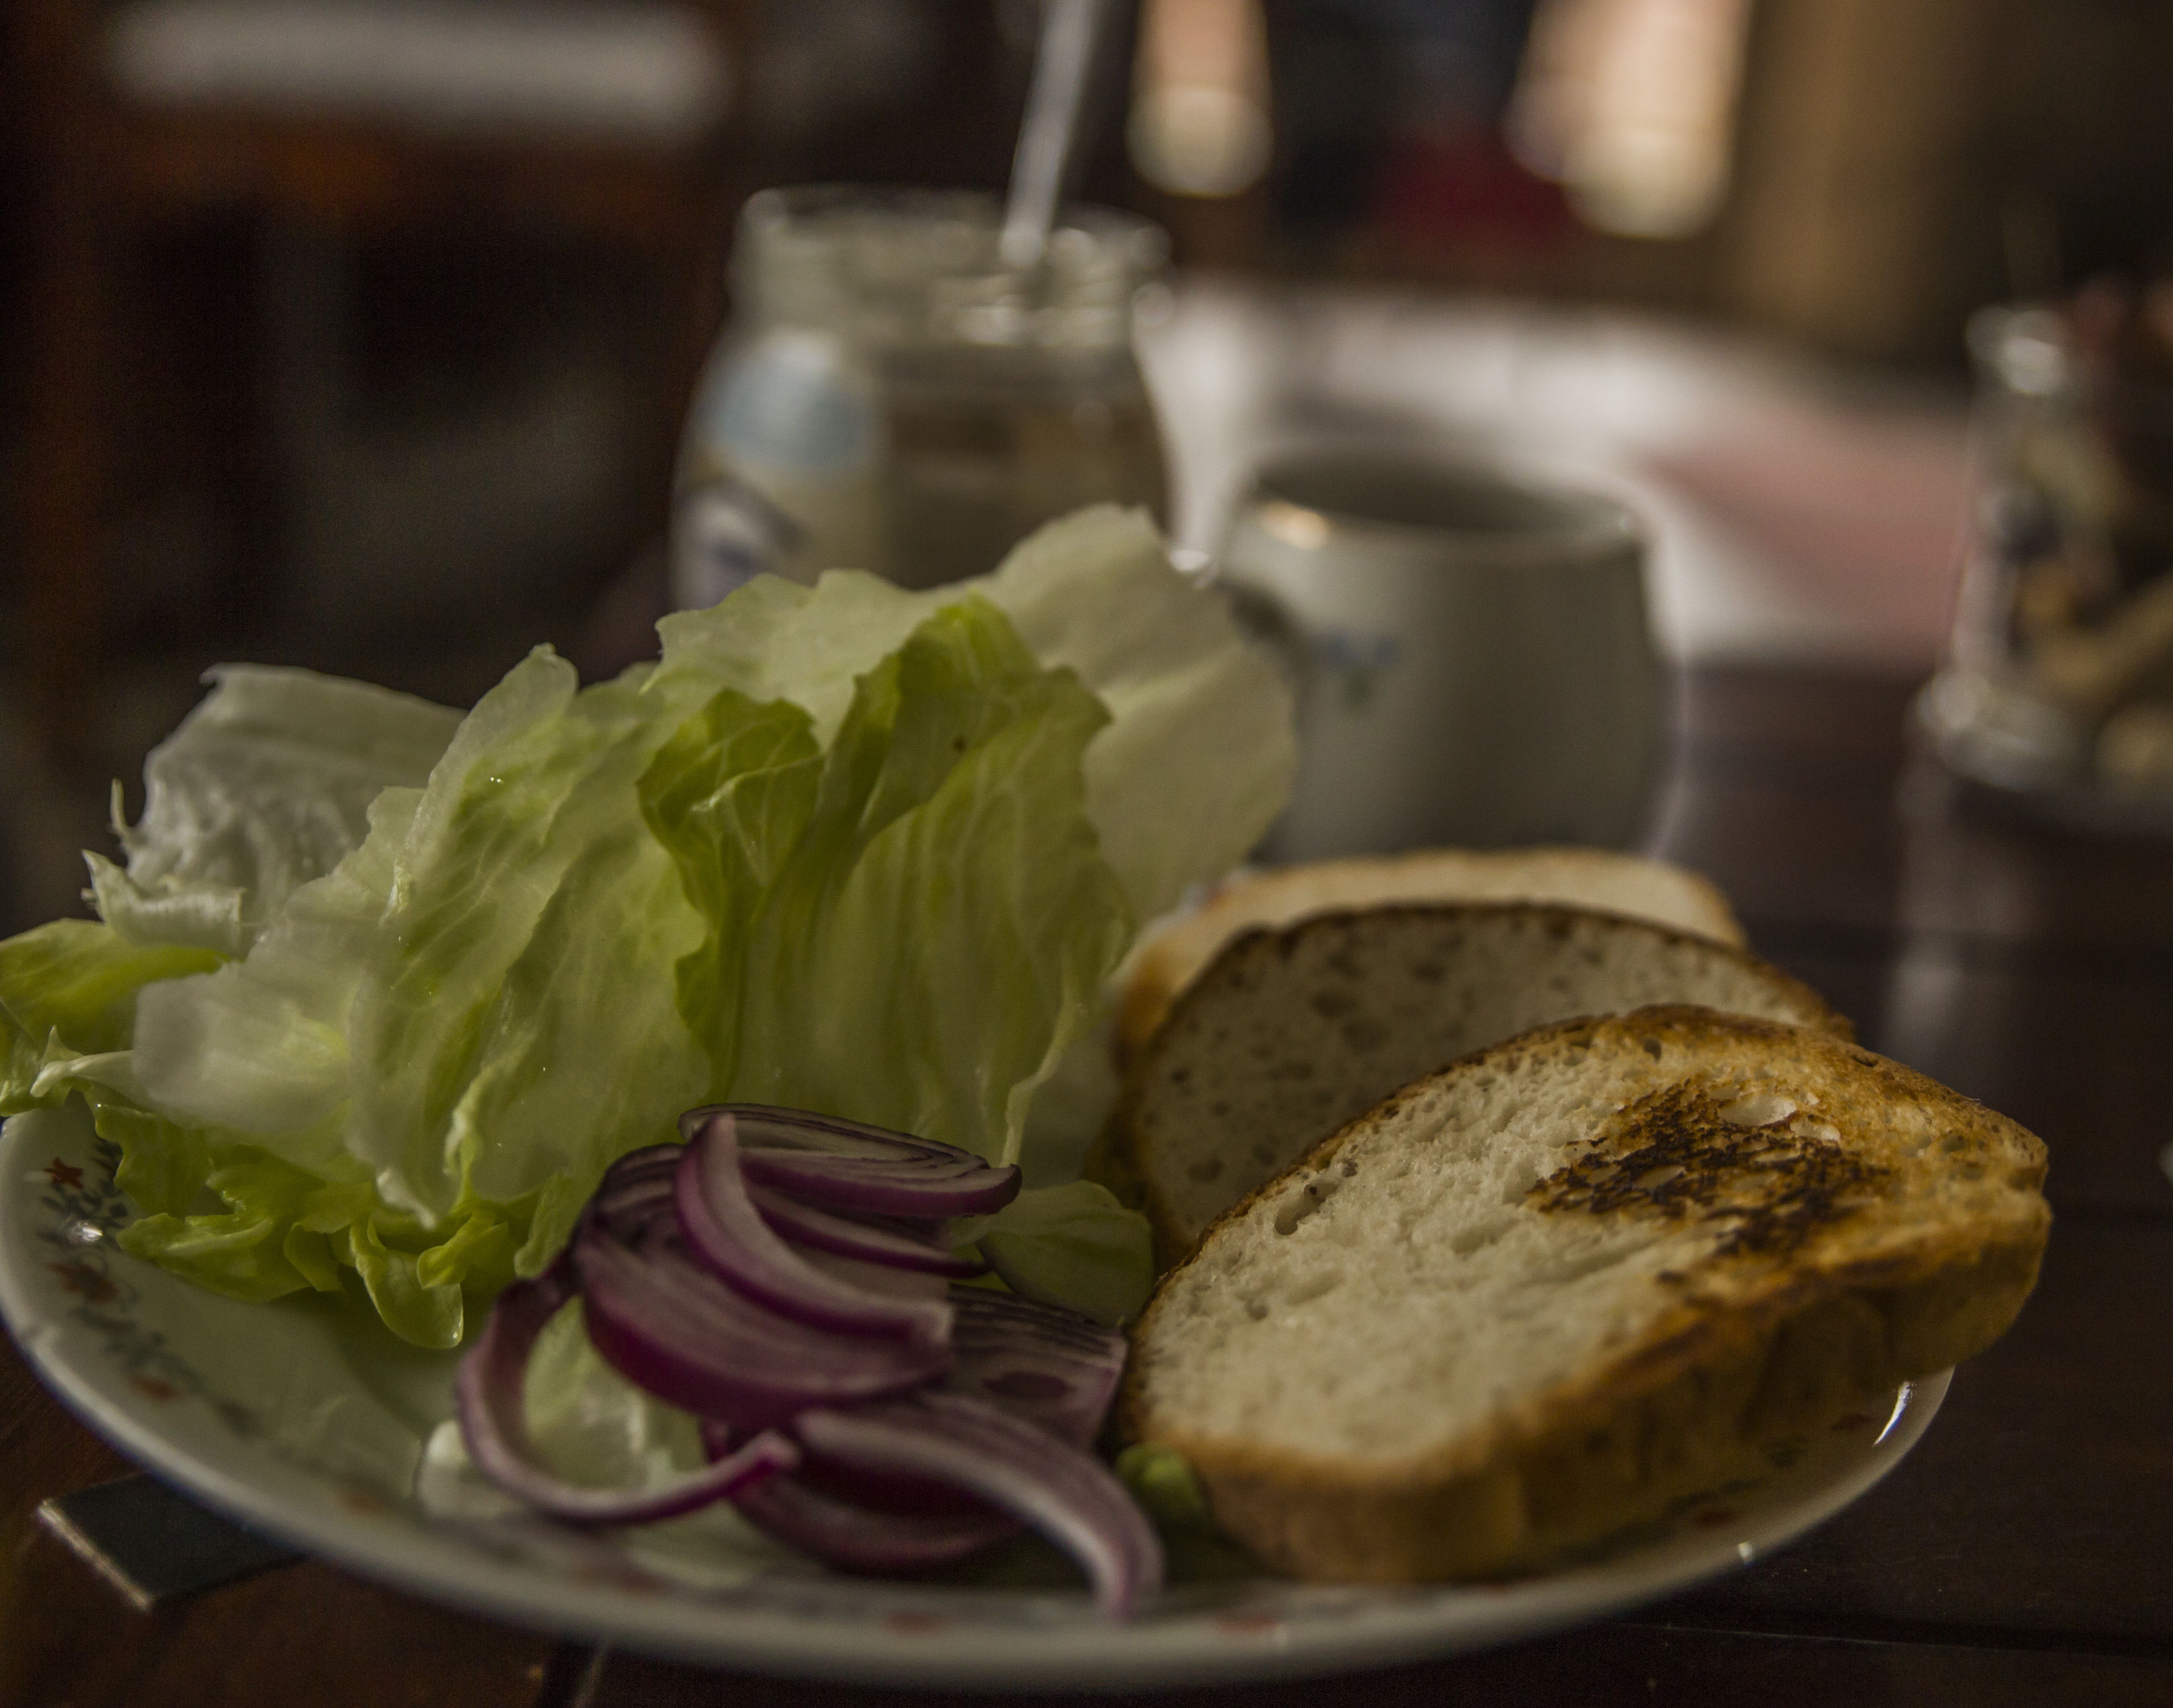
salad, bread, vegetable, green, food, feeling, dish, cuisine, ingredient, vegetarian food, produce, meal, brunch, leaf vegetable, recipe, supper, breakfast